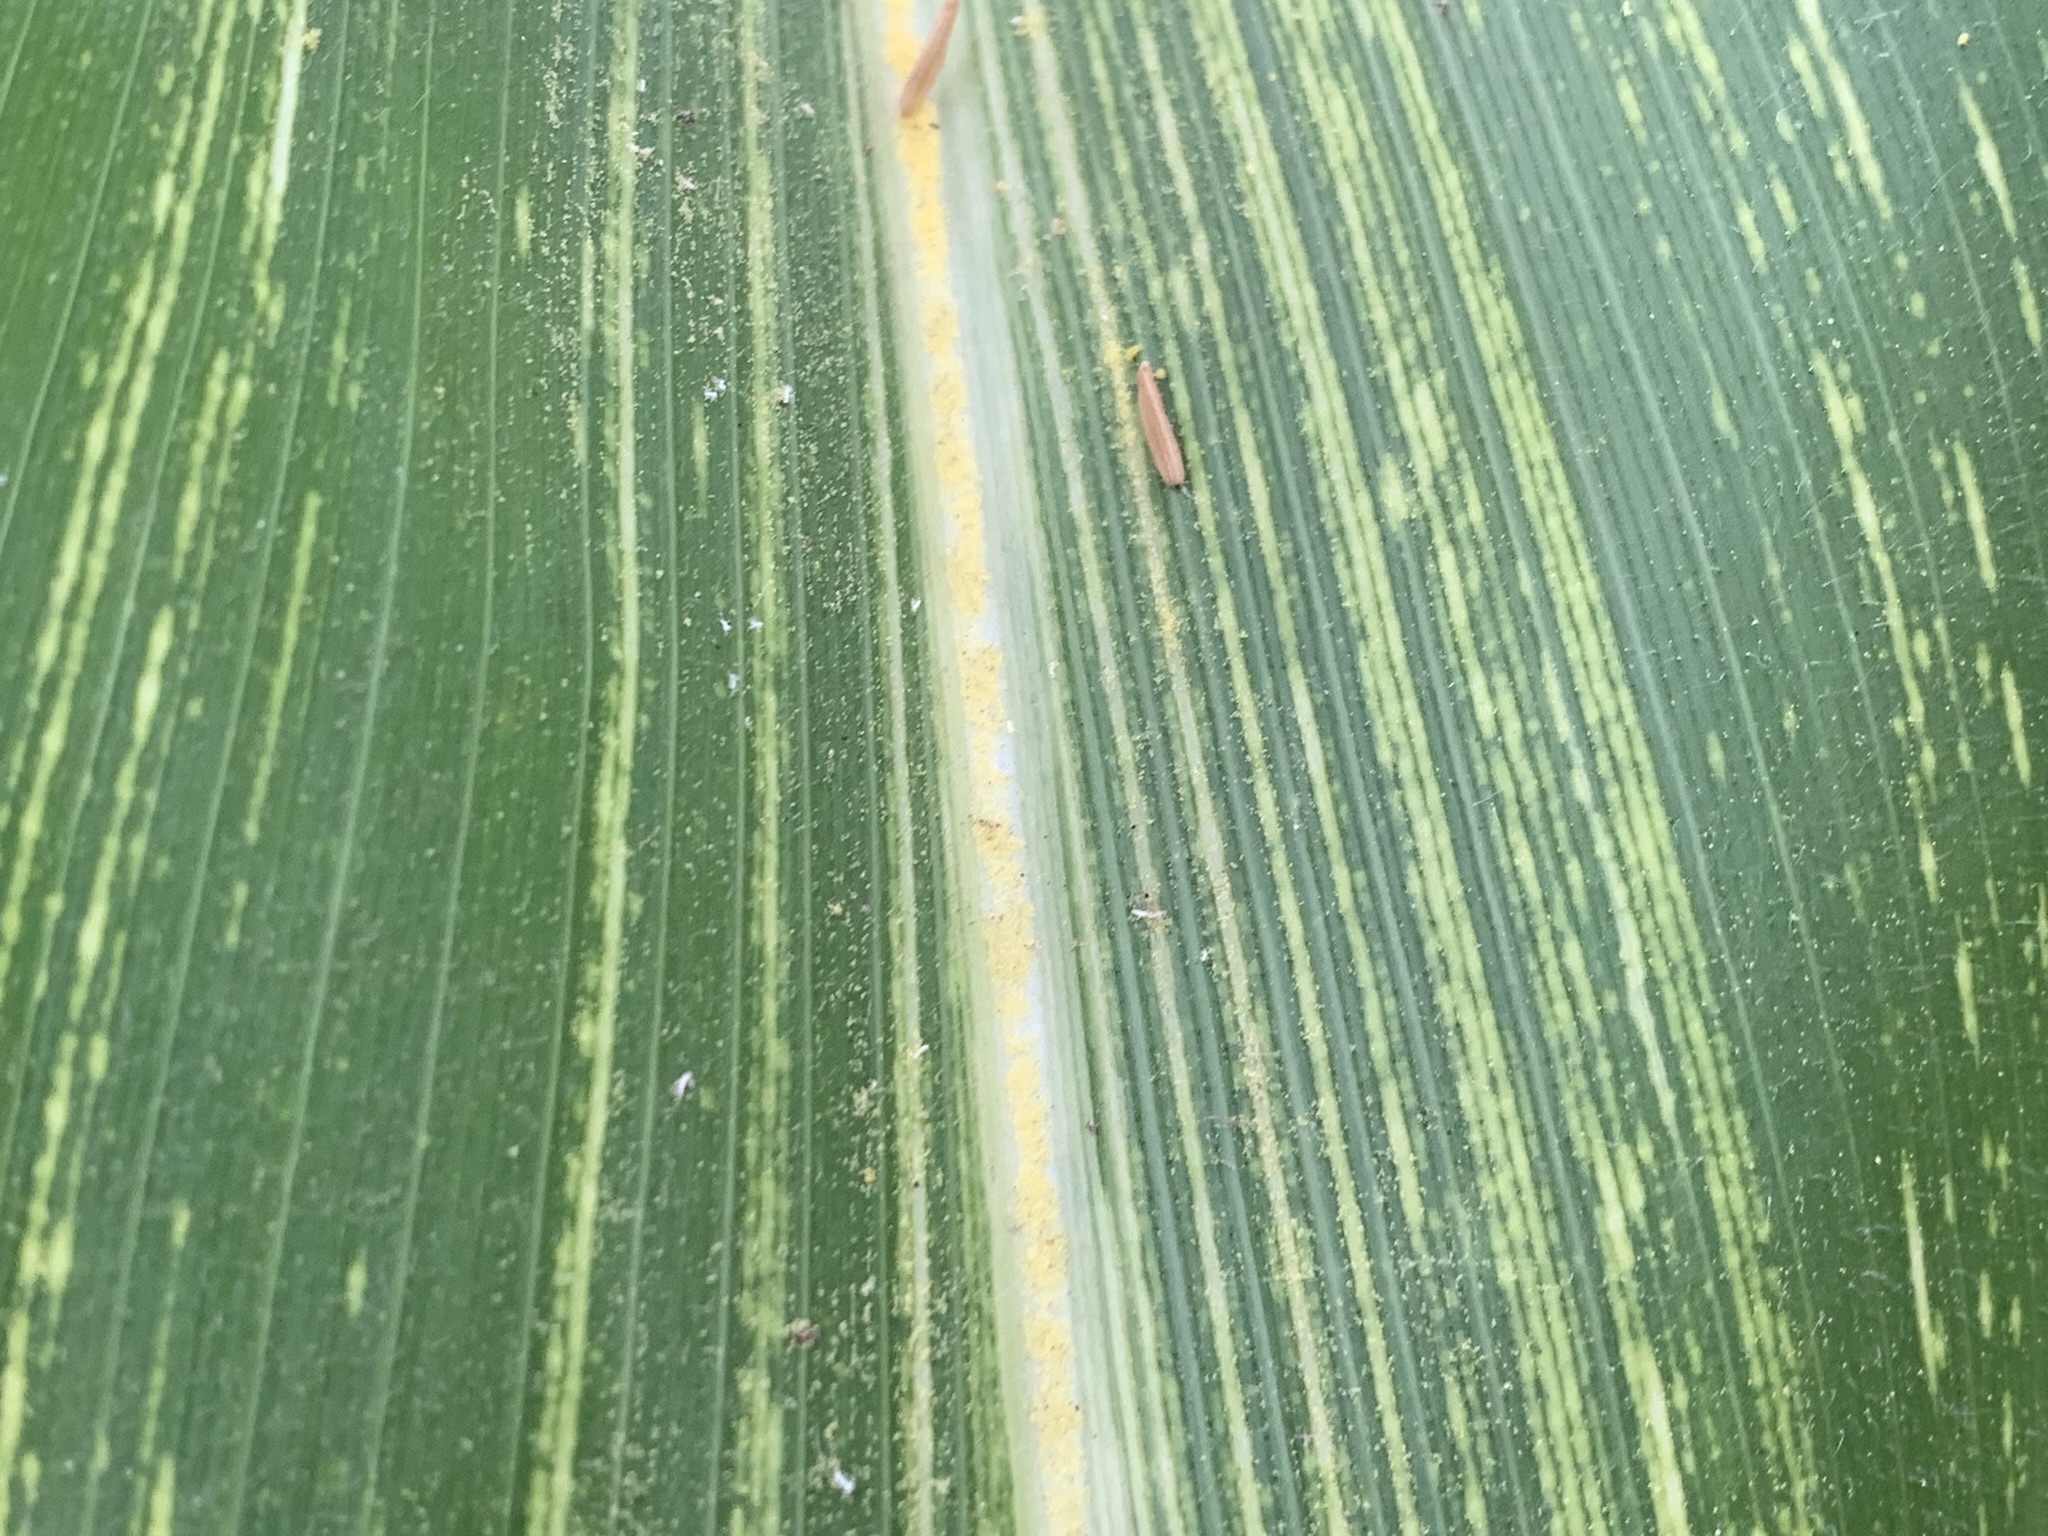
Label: MSV